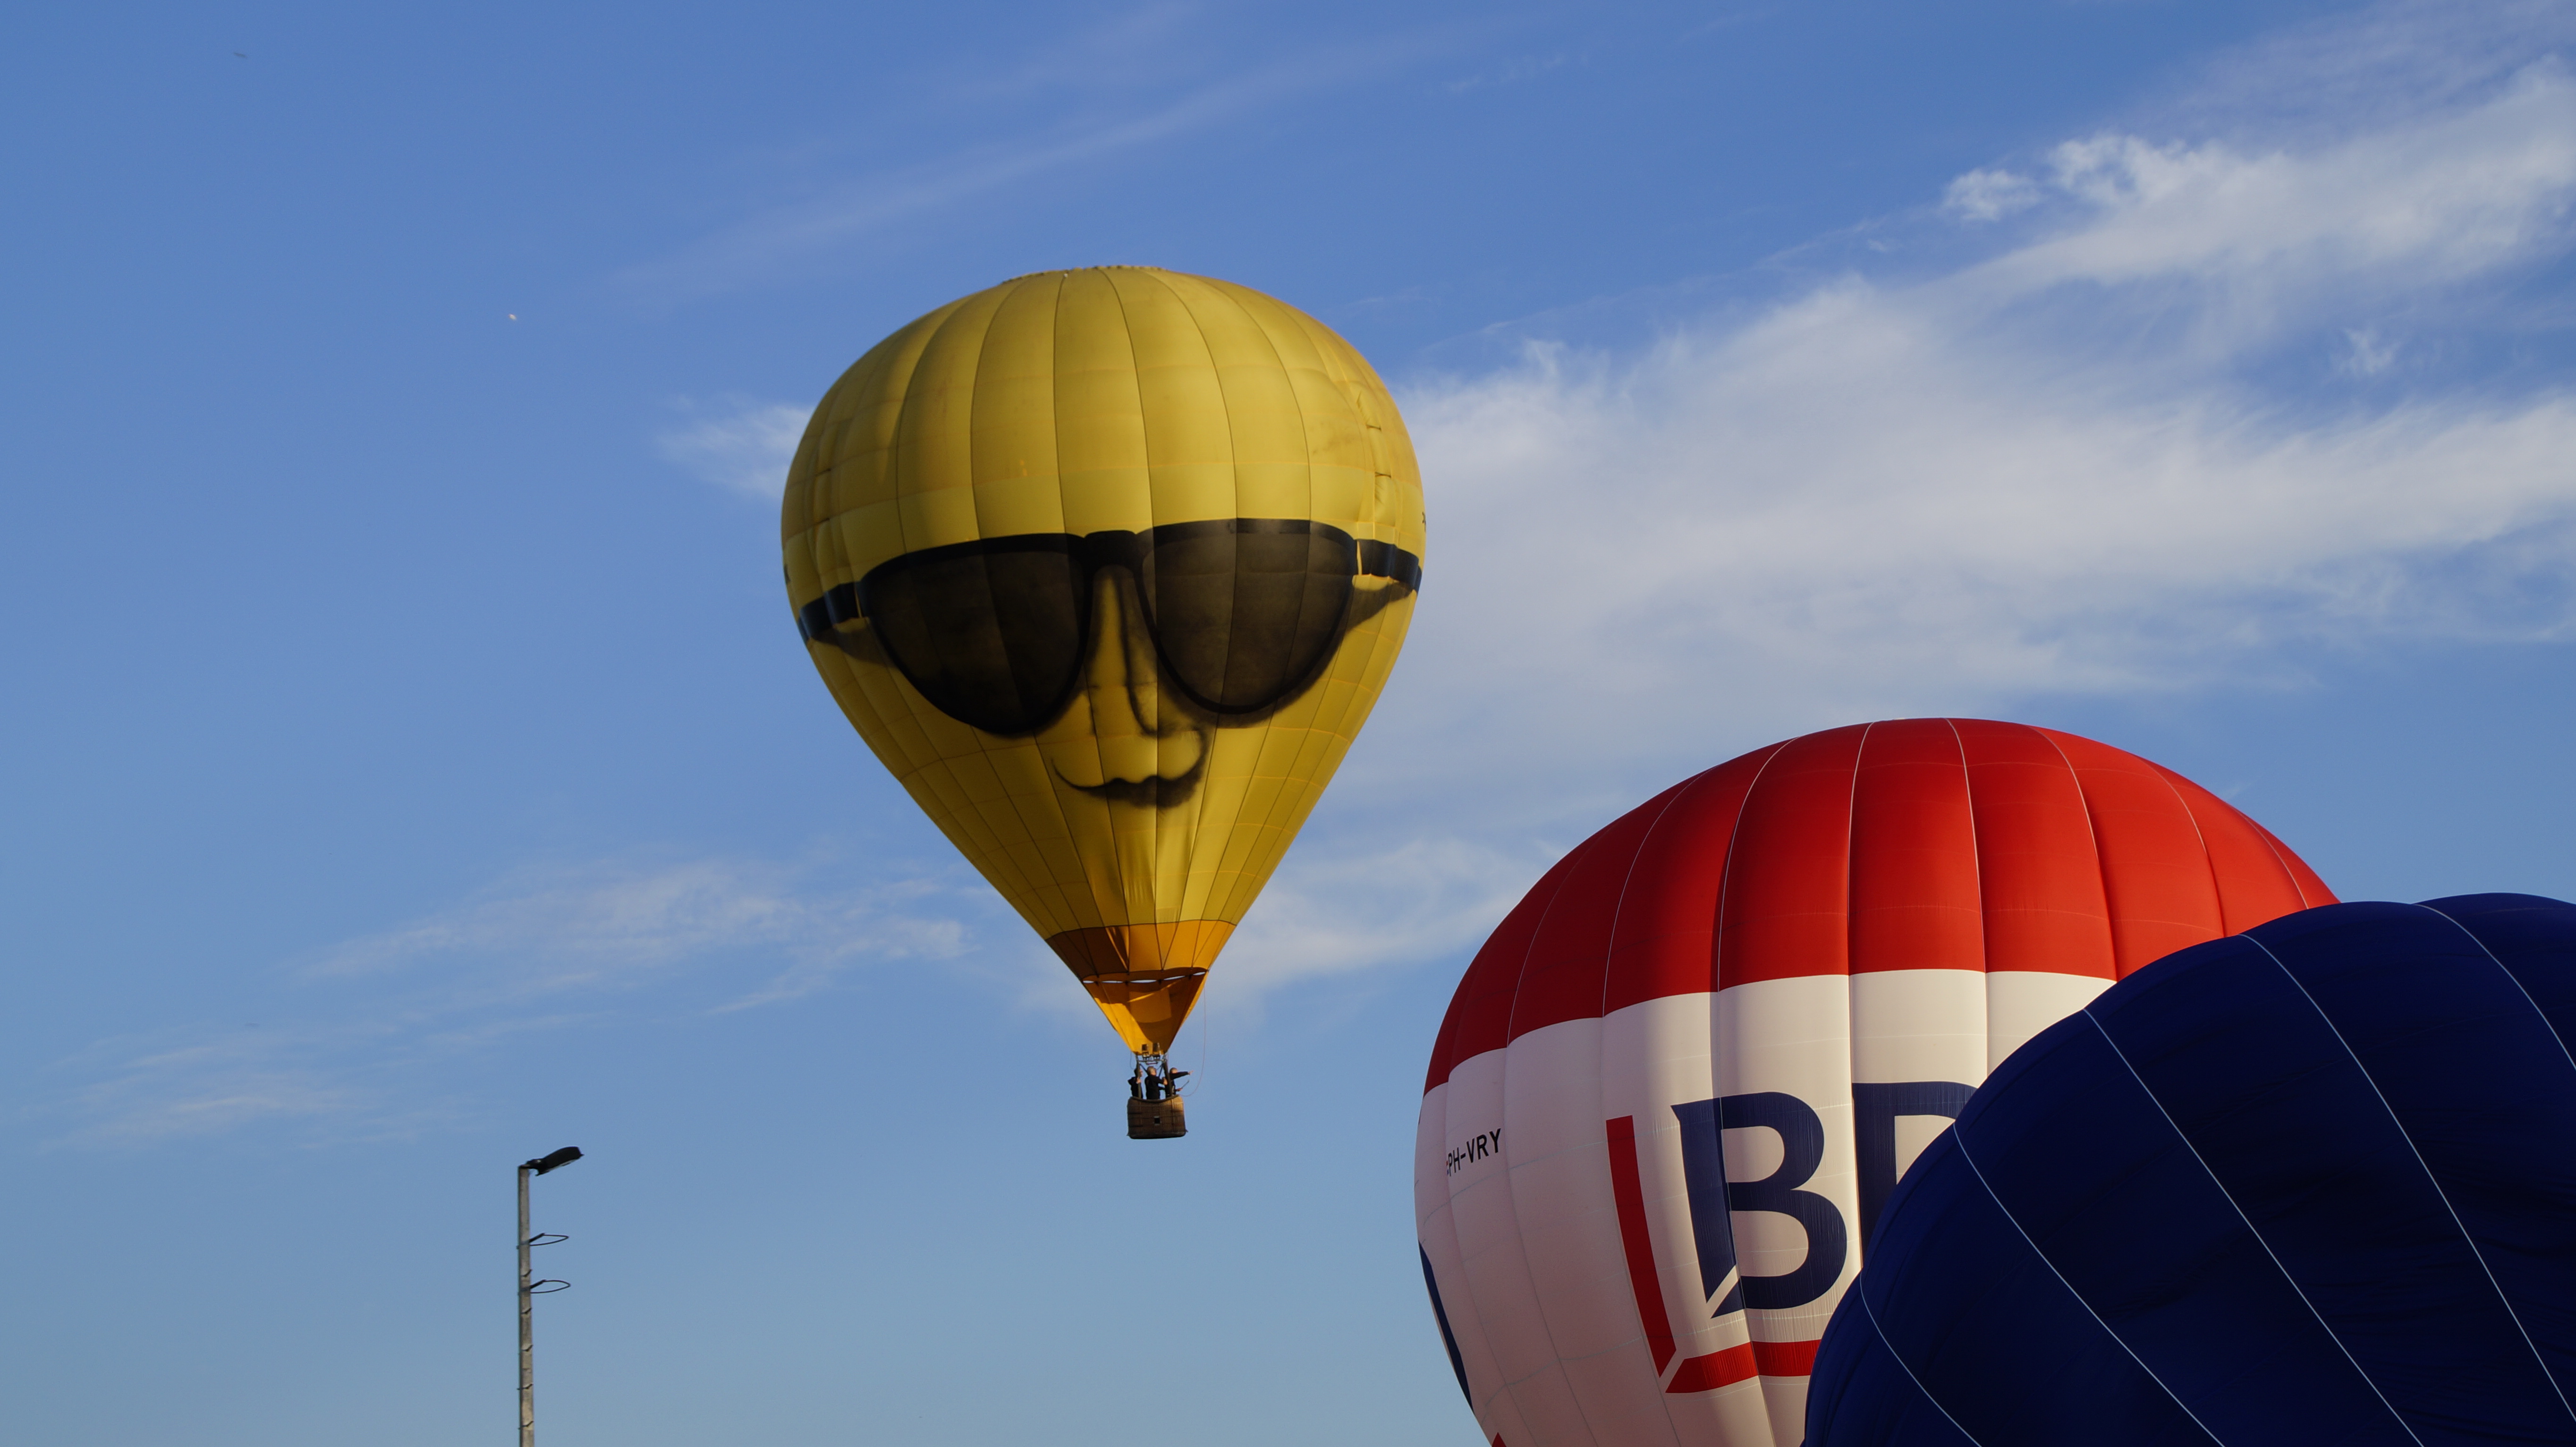
hot air balloon, festival, sky, hot air ballooning, yellow, daytime, balloon, cloud